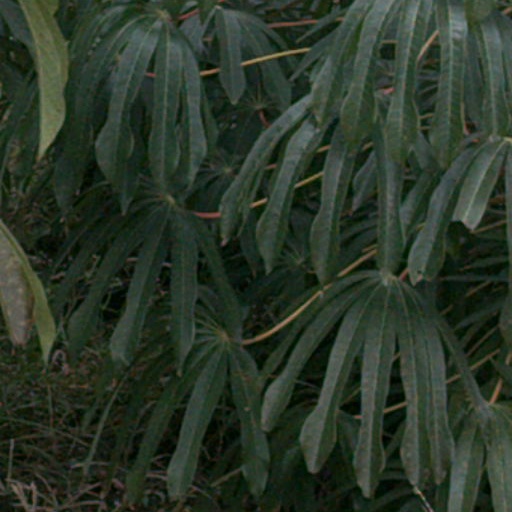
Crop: cassava